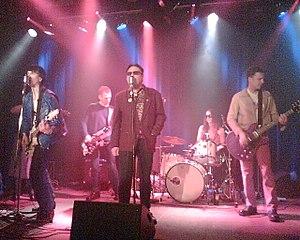
Anti Pathique, de son vrai nom Anti Nõmmsalu est un musicien et écrivain estonien.